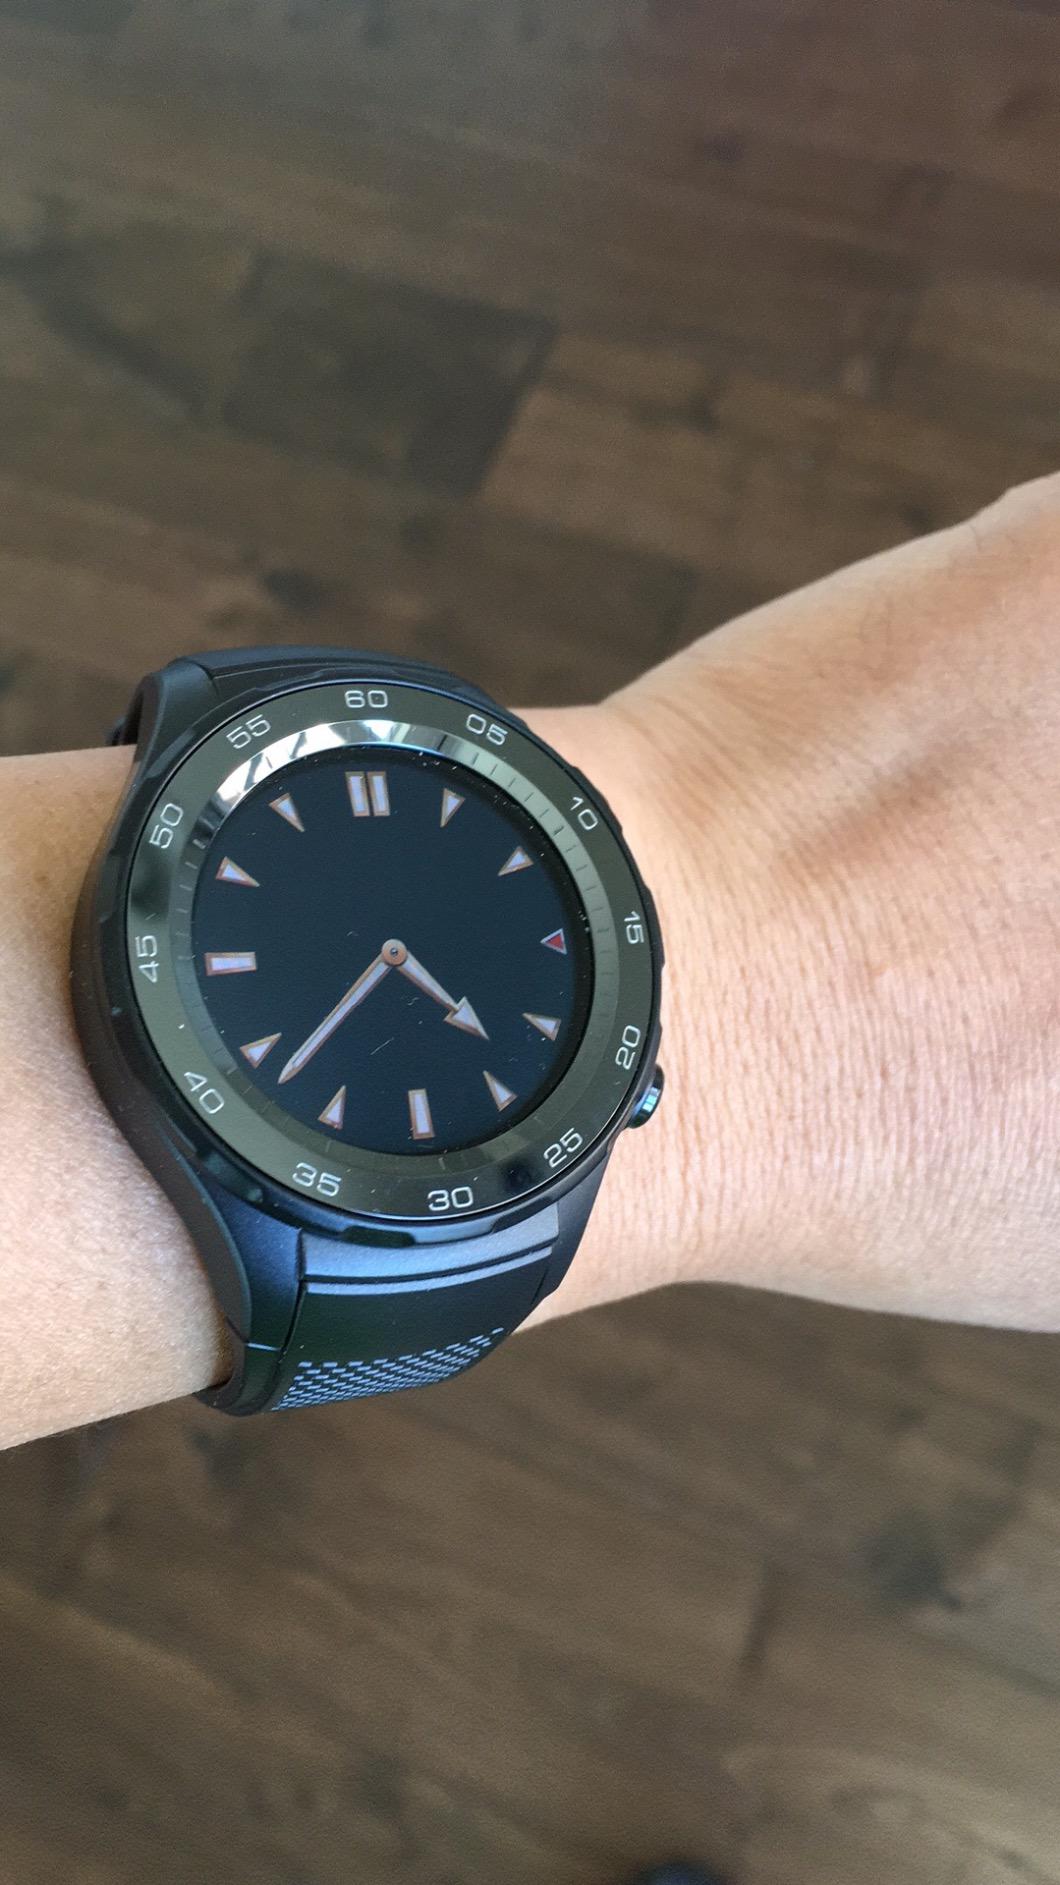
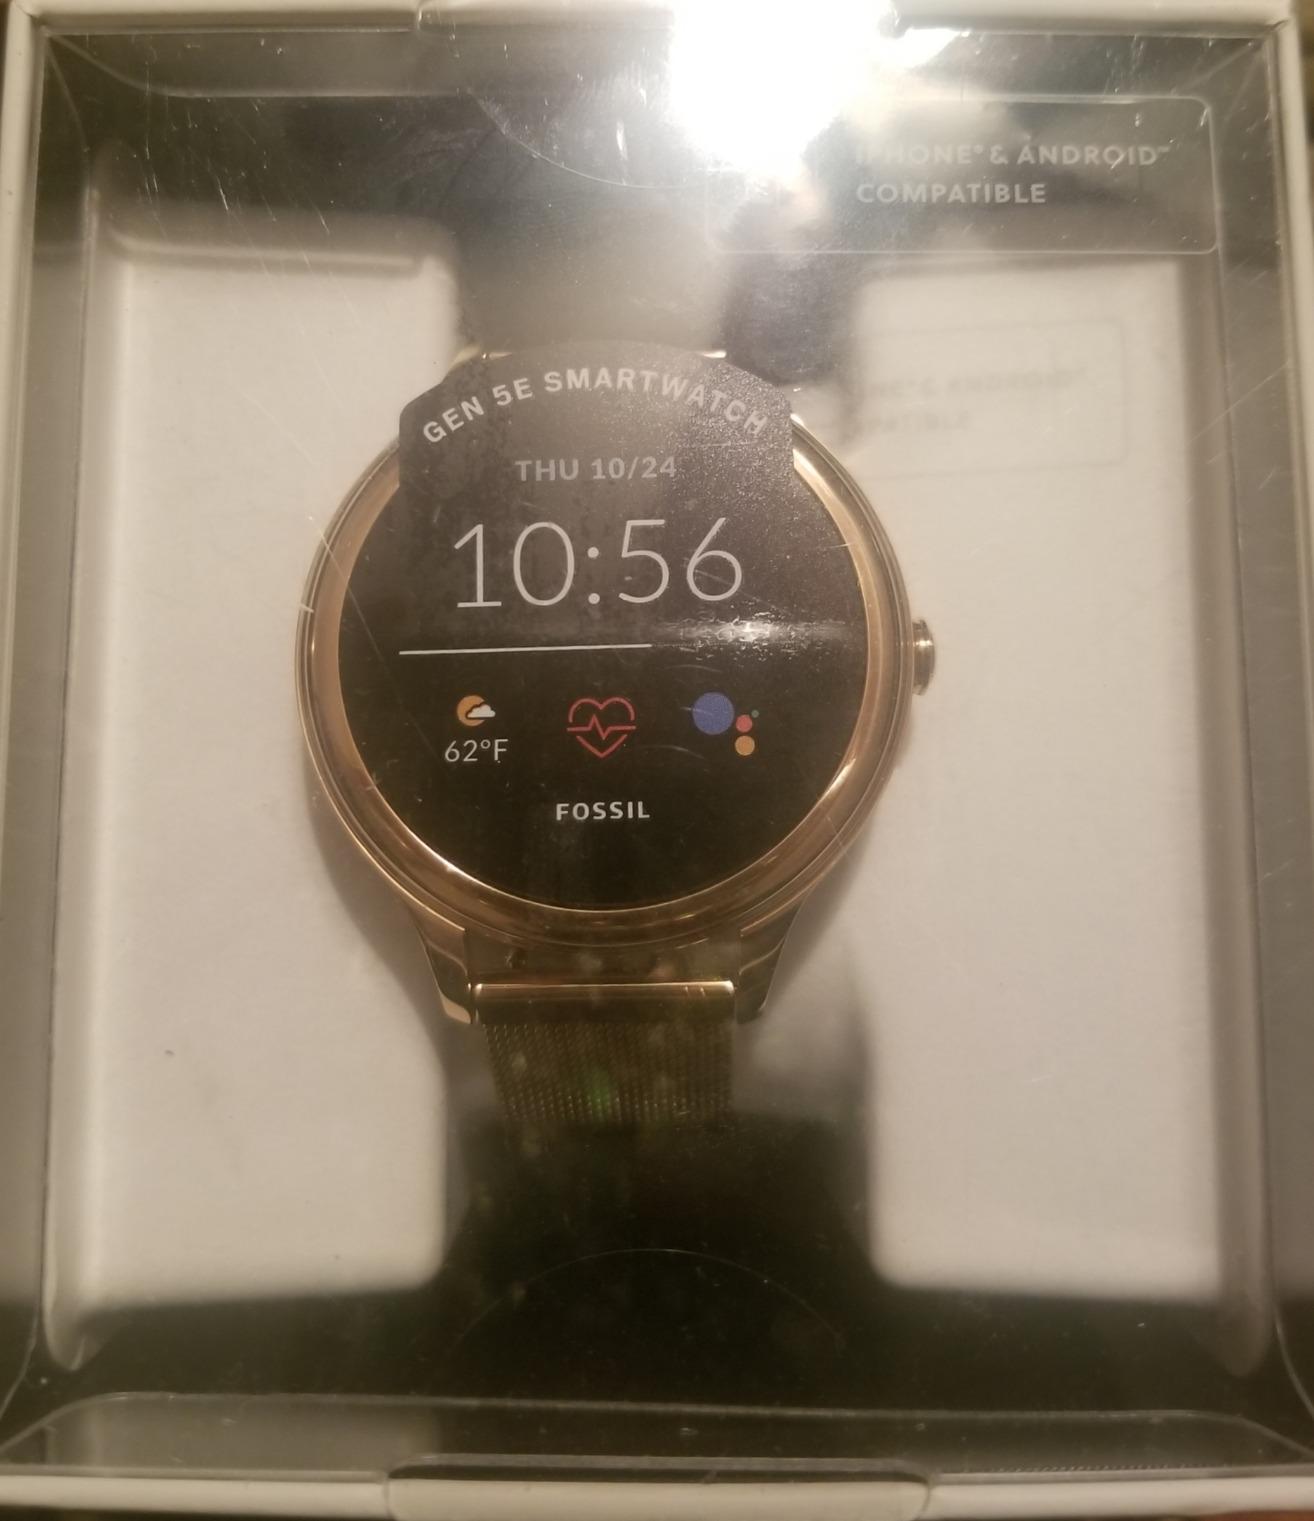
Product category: smartwatch
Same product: no